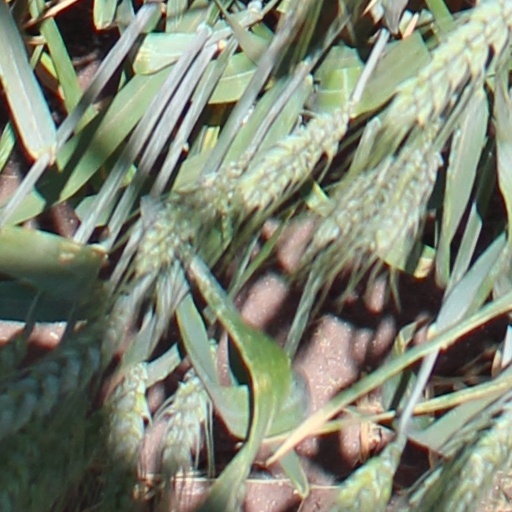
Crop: wheat